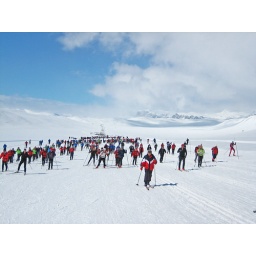
12220 cross country skiers across the high mountain plateau underneath the Hallingskarvet mountain range.